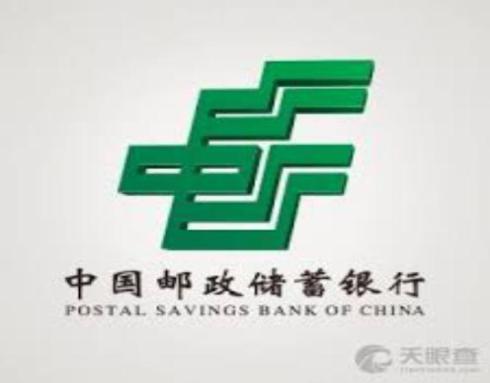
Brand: china post group corporation
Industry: Others